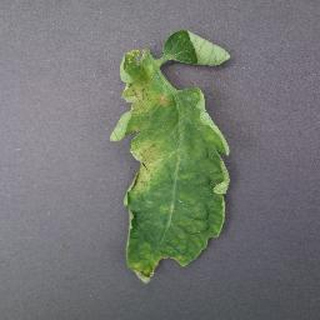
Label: tomato_late_blight